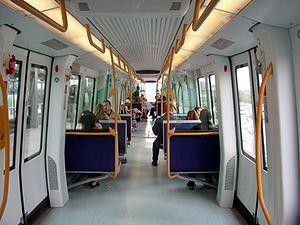
Le métro de Copenhague est un système de transport en commun de type métro automatique desservant les communes de Copenhague, de Frederiksberg et de Tårnby. Mises en service en 2002, 2007, 2019 et 2020 les lignes de métro 1, 2 et 3 et 4 comptent trente-neuf stations, dont neuf sont souterraines, sur un parcours total de 38 km.